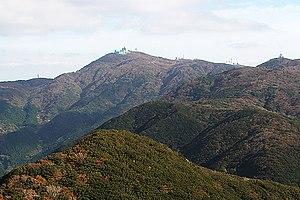
Le mont Sefuri est une montagne culminant à 1 055 m d'altitude dans les monts Sefuri à la limite entre Fukuoka dans la préfecture de Fukuoka et Kanzaki dans la préfecture de Saga au Japon.